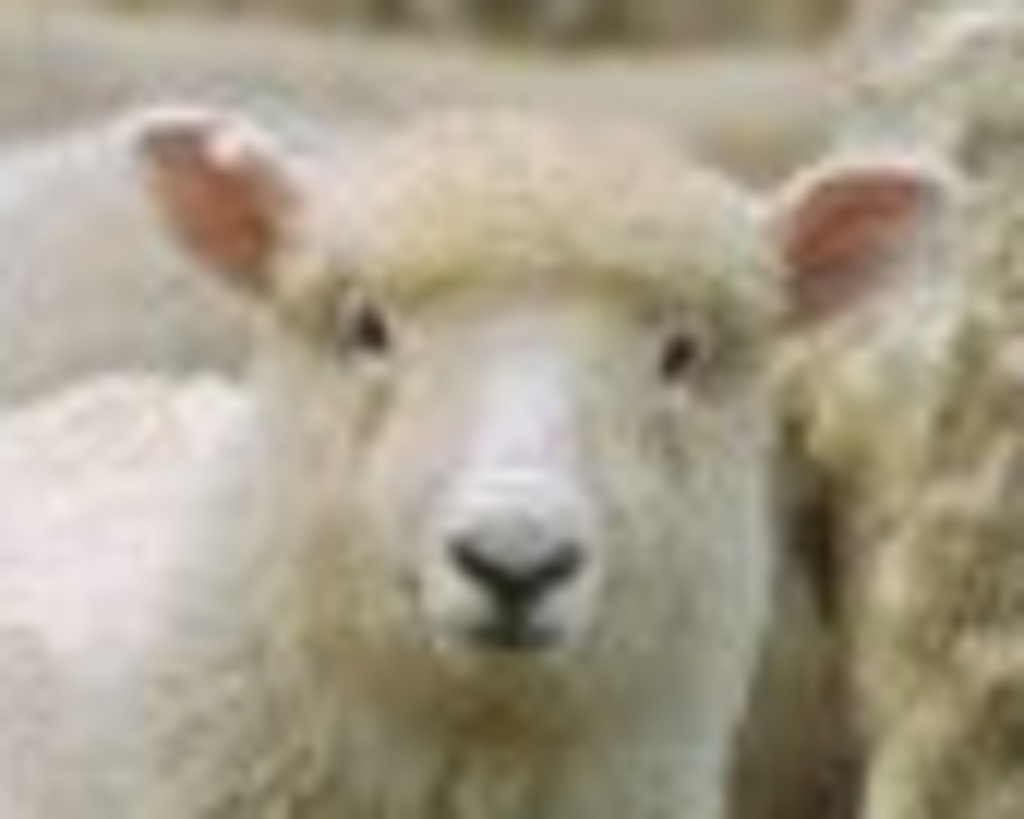
Label: no pain